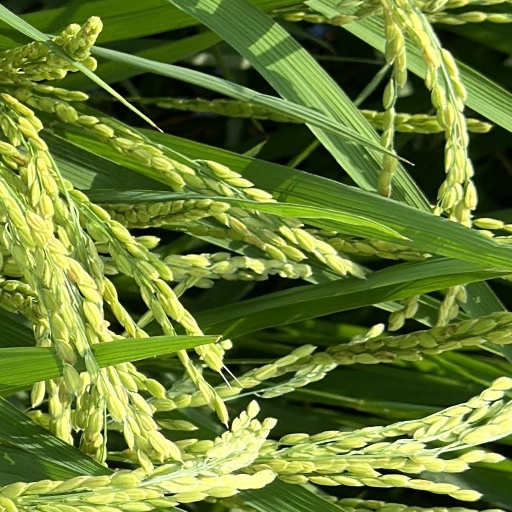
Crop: rice